Storm Blas

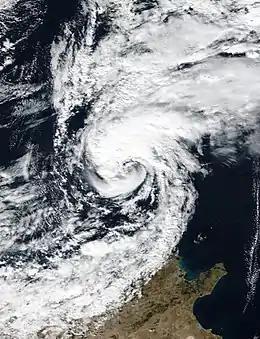
Storm Blas impacting Sardinia, at 12:01 UTC on 14 November

Storm Blas was a small extratropical cyclone and Mediterranean tropical-like cyclone that caused devastation and disruption across the Balearic Islands, Spain, France, and Italy during early and mid-November 2021. The storm was named by Agencia Estatal de Meteorología (AEMET) on 5 November, with the agency issuing wind and rain alerts to the Balearic archipelago and other areas reaching the eastern coasts of Spain, as Blas approached from the east. It then turned eastward after moving slowly westward, and the storm meandered across the western Mediterranean for the next several days, before eventually dissipating to the west of Italy on 18 November.